History of the London Underground

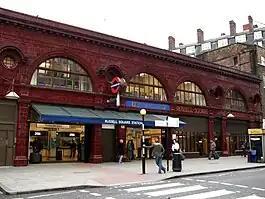
A red glazed terracotta building. The first storey above ground features four wide, storey-height semi-circular windows with smaller circular windows between above which is a dentil cornice. Below the two right-most windows, the station name, "Russell Square Station", is displayed in gold lettering moulded into the terracotta panels. A blue tiled panel above the entrance says "Underground".

On the District and Metropolitan Railways, the use of steam locomotives led to smoke-filled stations and carriages that were unpopular with passengers and electrification was seen as the way forward. Electric traction was still in its infancy and agreement would be needed between the two companies because of the shared ownership of the "inner circle". A tender was announced for an electric system, and the largest European and American companies applied to win the contract. When the experts of the London Metro compared the design of the Ganz Works to the offers of the other large European and American competitors, however, they found that the newest type of AC traction technology of the Ganz Works was more reliable and cheaper, and considered its technology as a "revolution in electric railway traction". During 1901, a Metropolitan and District joint committee recommended the Ganz three-phase AC system with overhead wires. Initially this was accepted by both parties, until the District found an investor, the American Charles Yerkes, to finance the upgrade. Yerkes raised £1 million (adjusted for inflation, £) and soon had control of the District Railway. His experiences in the United States led him to favour the classic traditional DC system similar to that in use on the City & South London Railway and Central London Railway. The Metropolitan Railway protested about the change of plan, but after arbitration by the Board of Trade the DC system was adopted.